Chibok schoolgirls kidnapping

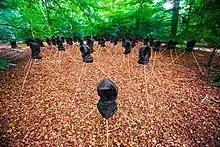
Picture of a public art installation depicting the missing girls

The overwhelming majority of the kidnapped girls who were Christian were forced to convert to Islam. The girls were forced into marriage with members of Boko Haram, with a reputed bride price of ₦2,000 each ($6/£4). Sightings of the students were reported by villagers living in the Sambisa Forest, considered a refuge for Boko Haram. Others reported seeing the students crossing into the neighbouring countries of Chad and Cameroon with the militants, though Kashim Shettima, the governor of Borno State in Nigeria, said on 11 May that he had sighted the abducted girls and claimed that they had not been taken across the borders into either country. The Nigerian Military enlisted help from local volunteers and vigilantes in order to search forests close to Nigeria's borders by 21 April. Local residents were able to track the movements of the students with the help of contacts across north eastern Nigeria. A diary written by some of the kidnapped students described how some were able to escape, but were returned to Boko Haram by local villagers and whipped as punishment.